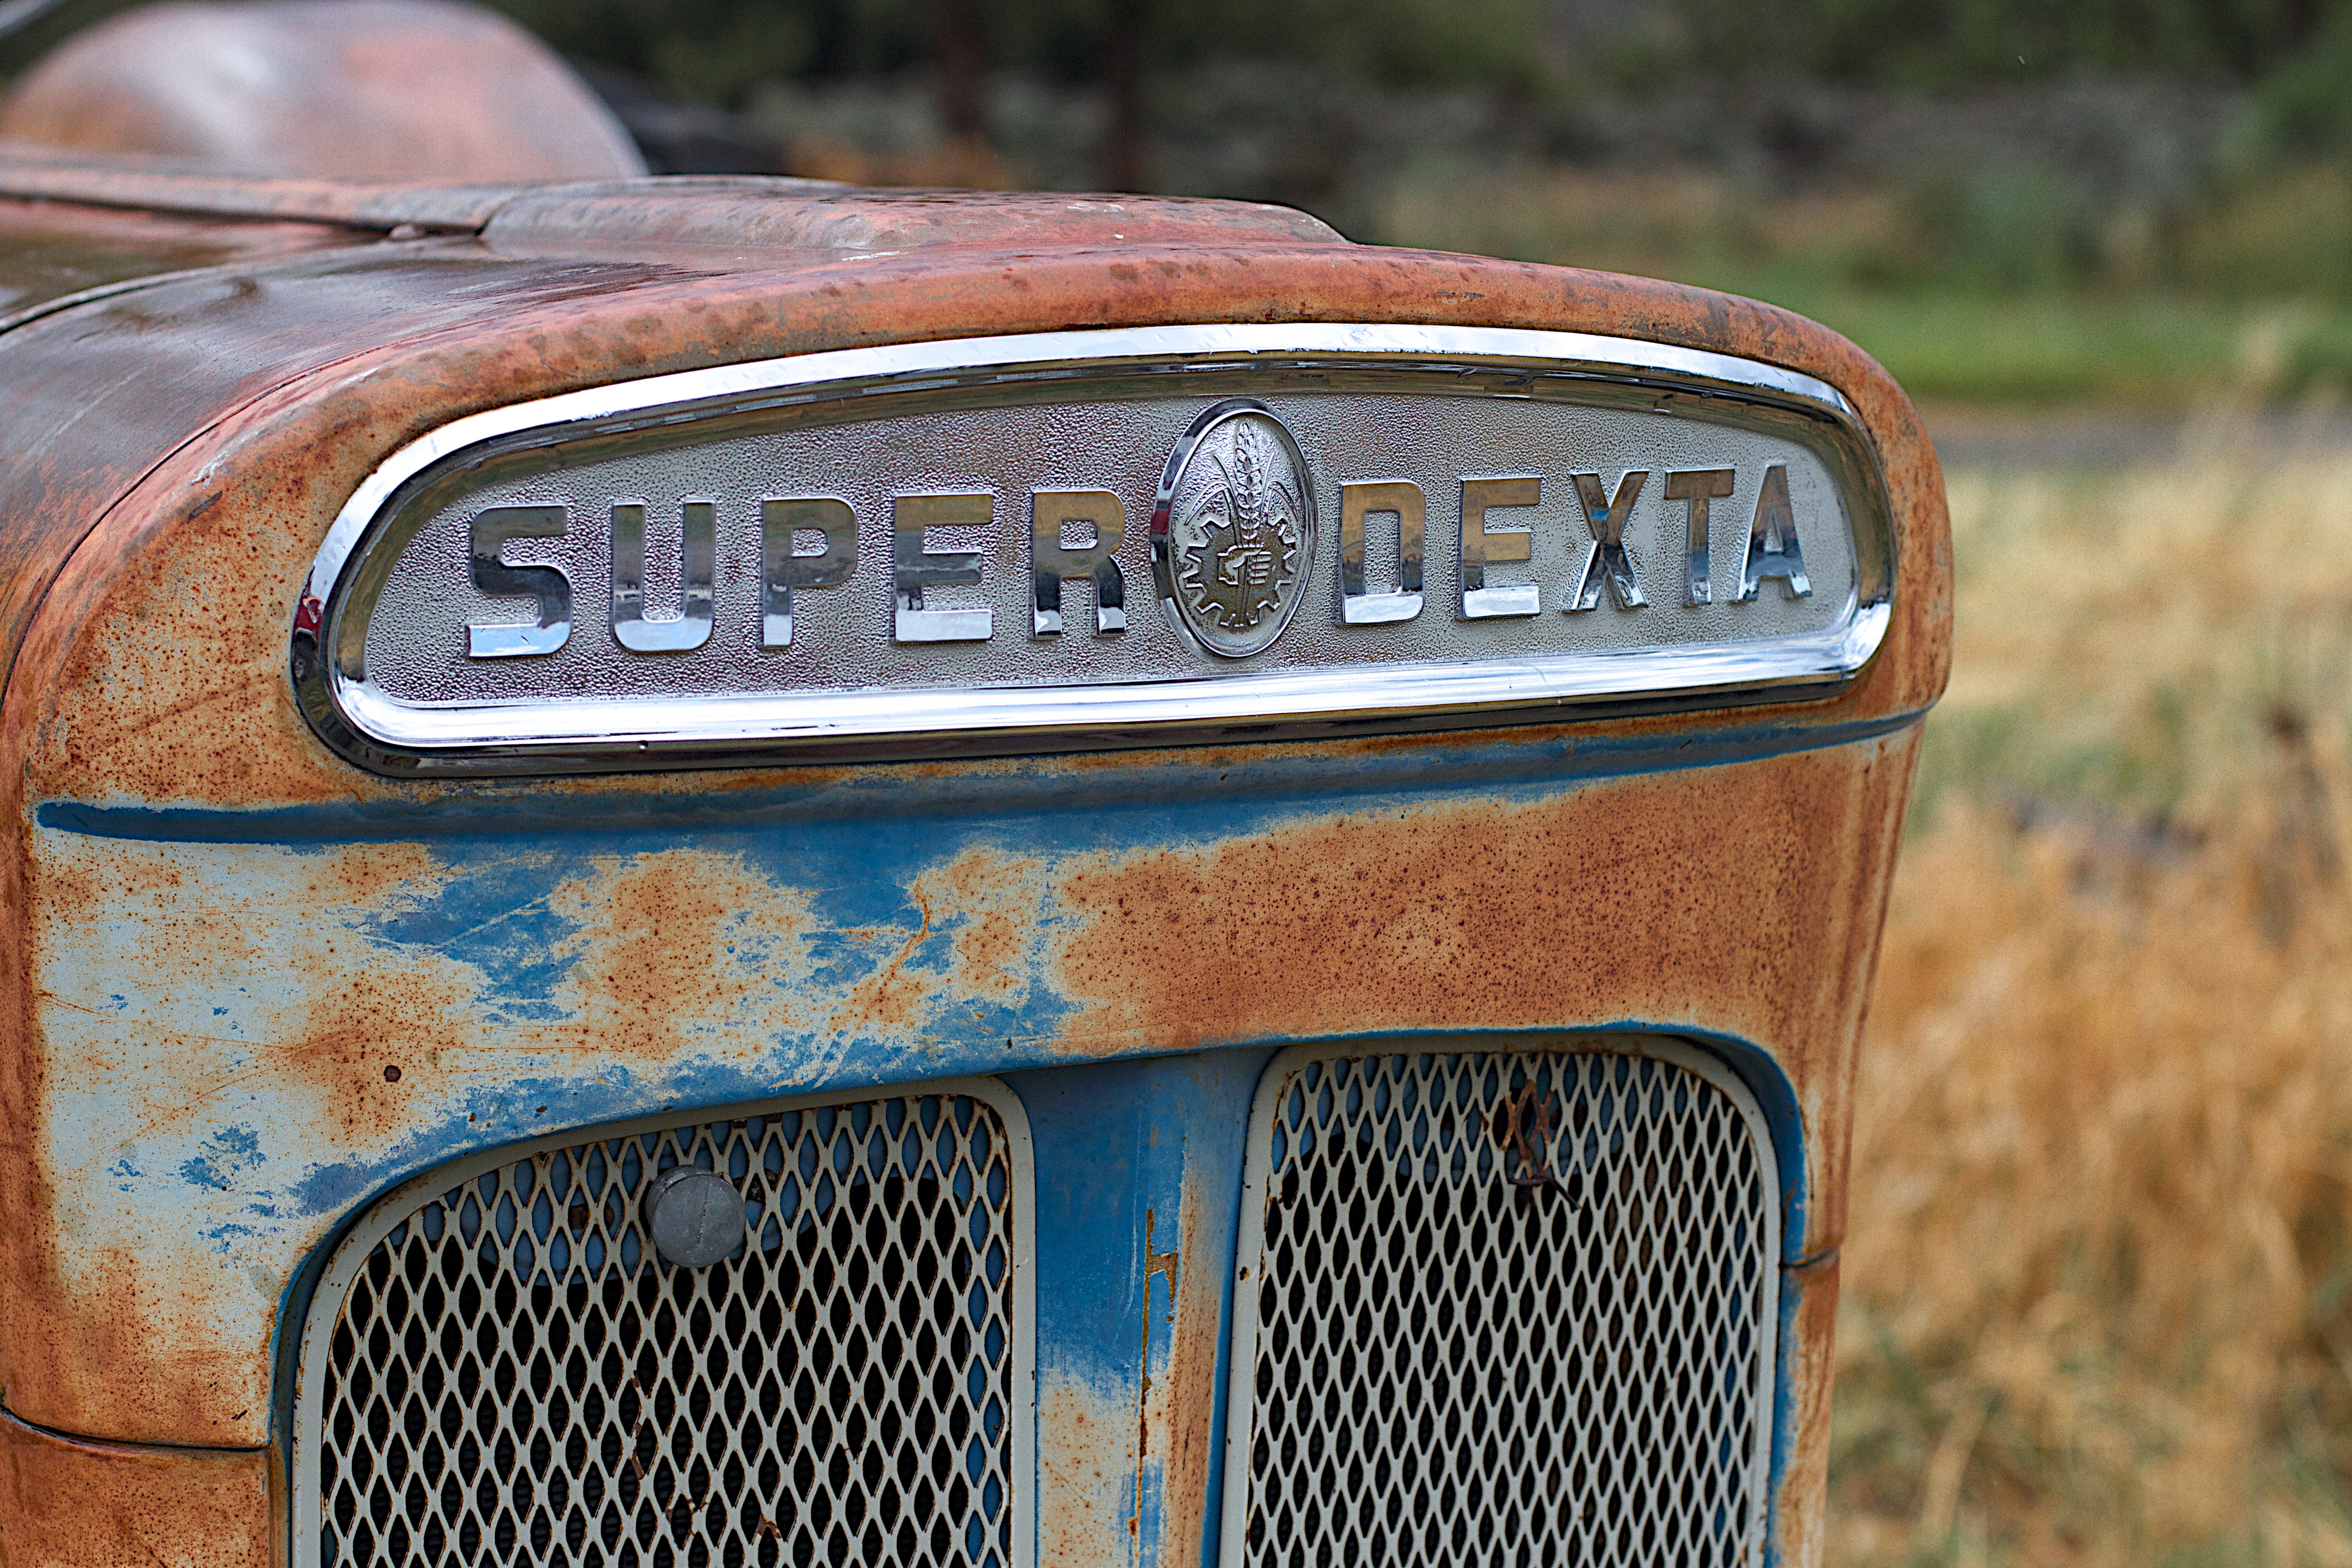
car, wheel, vehicle, vintage car, bumper, classic, land vehicle, automobile make, automotive exterior, luxury vehicle, vehicle registration plate